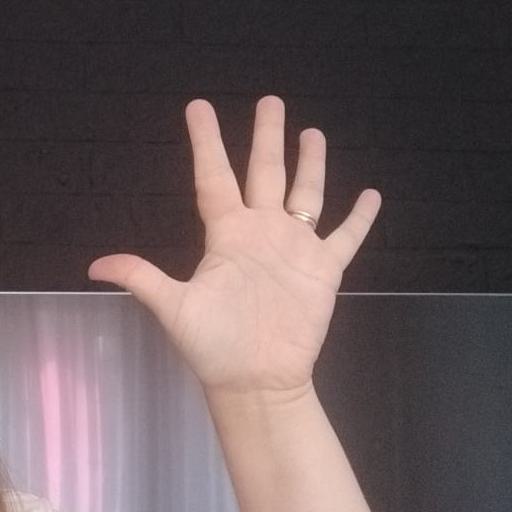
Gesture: palm